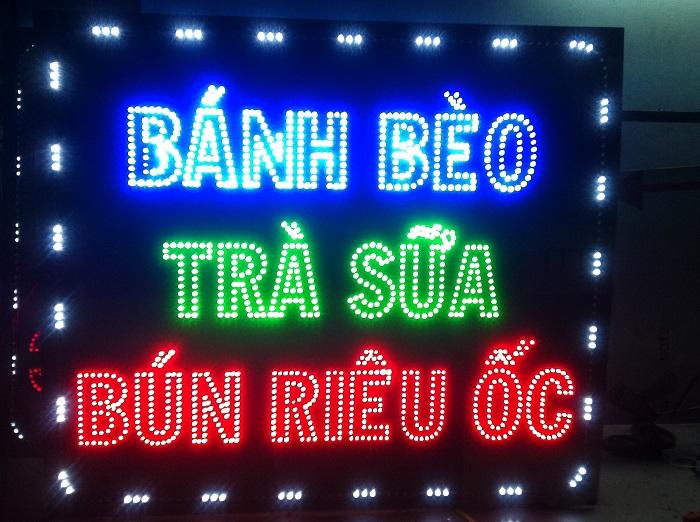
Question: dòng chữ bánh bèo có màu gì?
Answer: dòng chữ có màu xanh dương